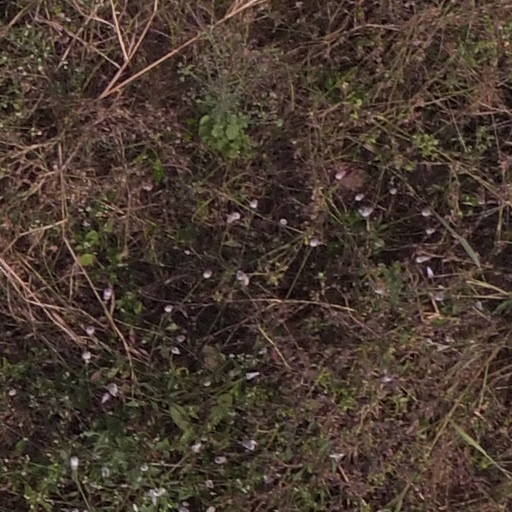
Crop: maize; corn